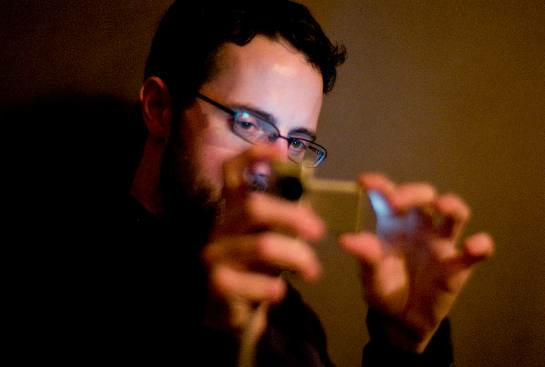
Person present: Yes